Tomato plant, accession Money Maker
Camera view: bottom (45 deg); turntable rotation: 270 degrees
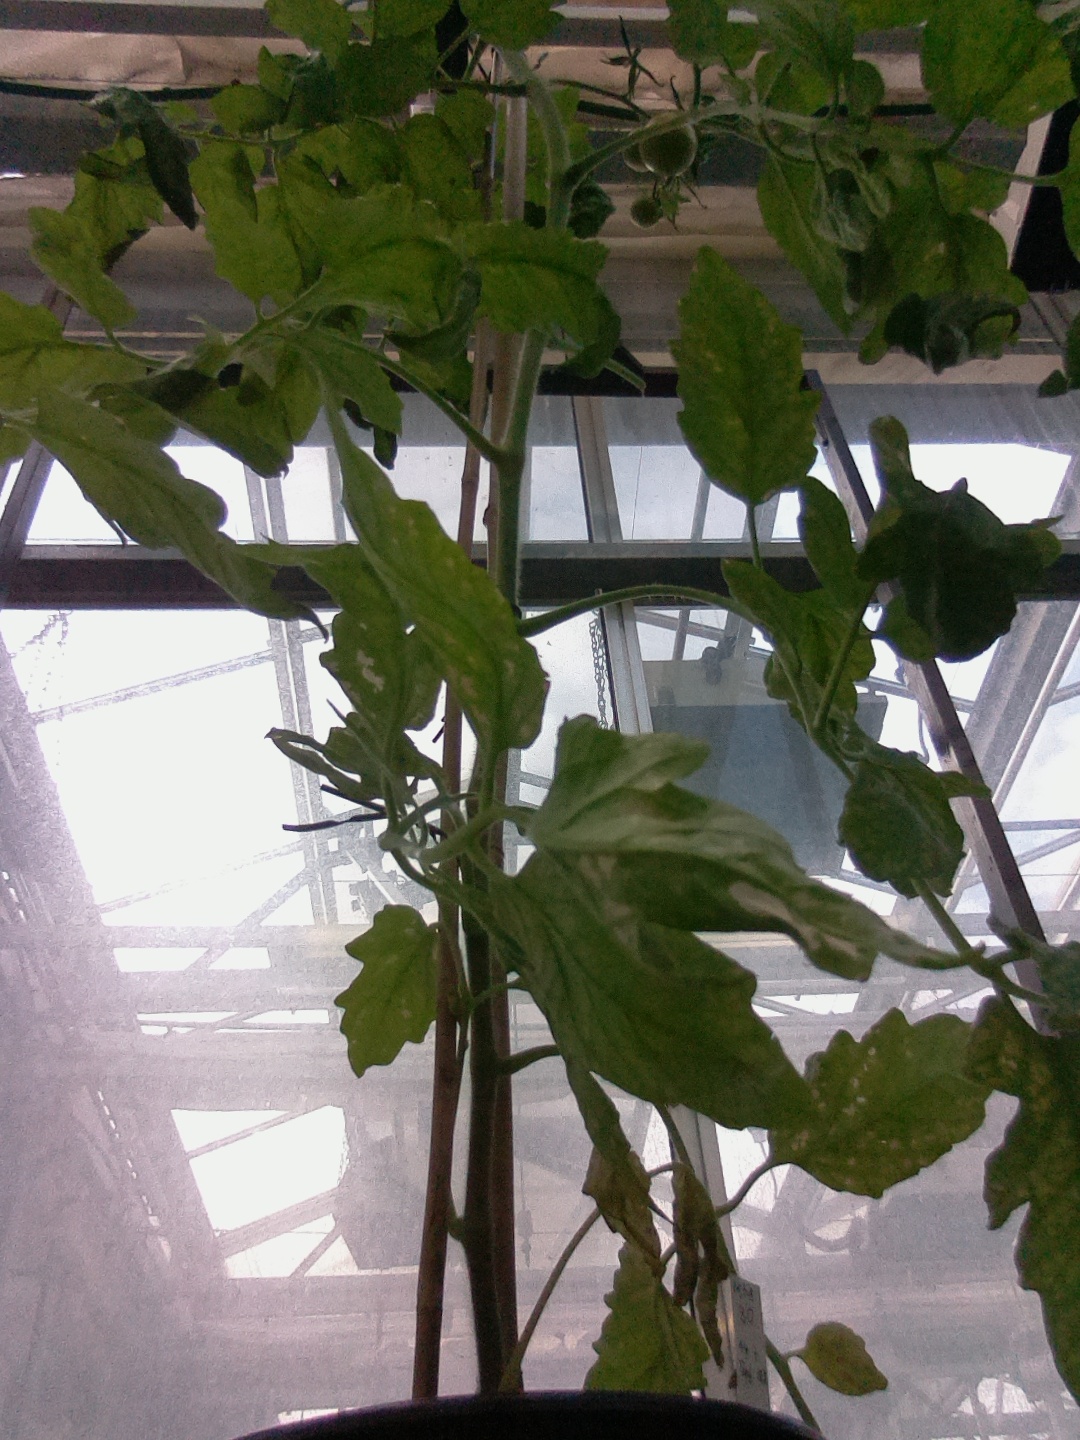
BBCH growth stage 73: 30%-40% of final fruit size